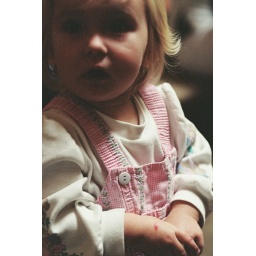
cafe au play on the road april 28 ... girl in pink, with shadow